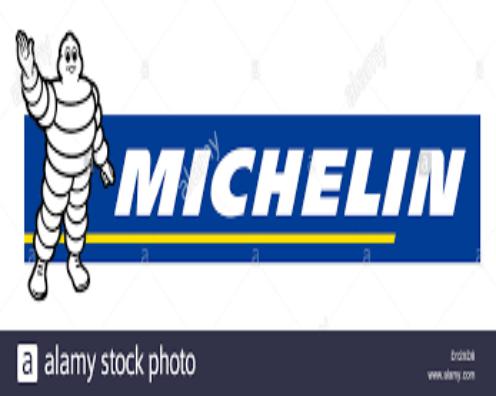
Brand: michelin
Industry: Others